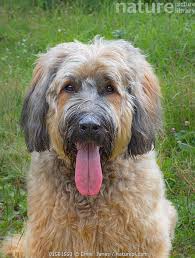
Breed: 230-n000041-briard